Campus of the University of Oregon

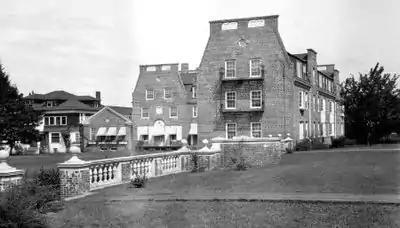
A view of Hendricks Hall in the Women's Memorial Quadrangle. To the left is the Mary Spiller House, a dormitory that was destroyed in 1951 to open that area of campus to formal landscaping. Image courtesy of the Oregon State Library.

But Lawrence resisted the copy-Oxford fashion, and he designed in a variety of other styles, often influenced by his Beaux-Arts training. And he combined styles with ease. The style of the campus library, later named the Knight Library, was listed as "Beaux Arts Eclecticism" on its NRHP nomination form.